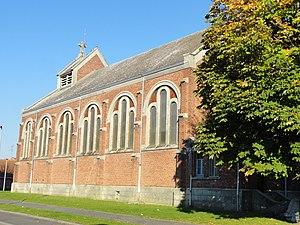
Église Saint-Jacques des cités de la Fosse n° 6 de la Compagnie des mines d'Ostricourt, Ostricourt, Nord, Nord-Pas-de-Calais, France.
La fosse nᵒ 6 dite Charles Tilloy de la Compagnie des mines d'Ostricourt est un ancien charbonnage du Bassin minier du Nord-Pas-de-Calais, situé à Ostricourt. Le puits est commencé en juin 1907, et la fosse est productive à partir du 2 janvier 1910. Elle est détruite durant la Première Guerre mondiale, et reconstruite peu après. Des cités, ainsi qu'une église, des écoles et une salle des fêtes, sont construites à proximité de la fosse. Les terrils nᵒˢ 119 et 120 sont édifiés au nord de la fosse.